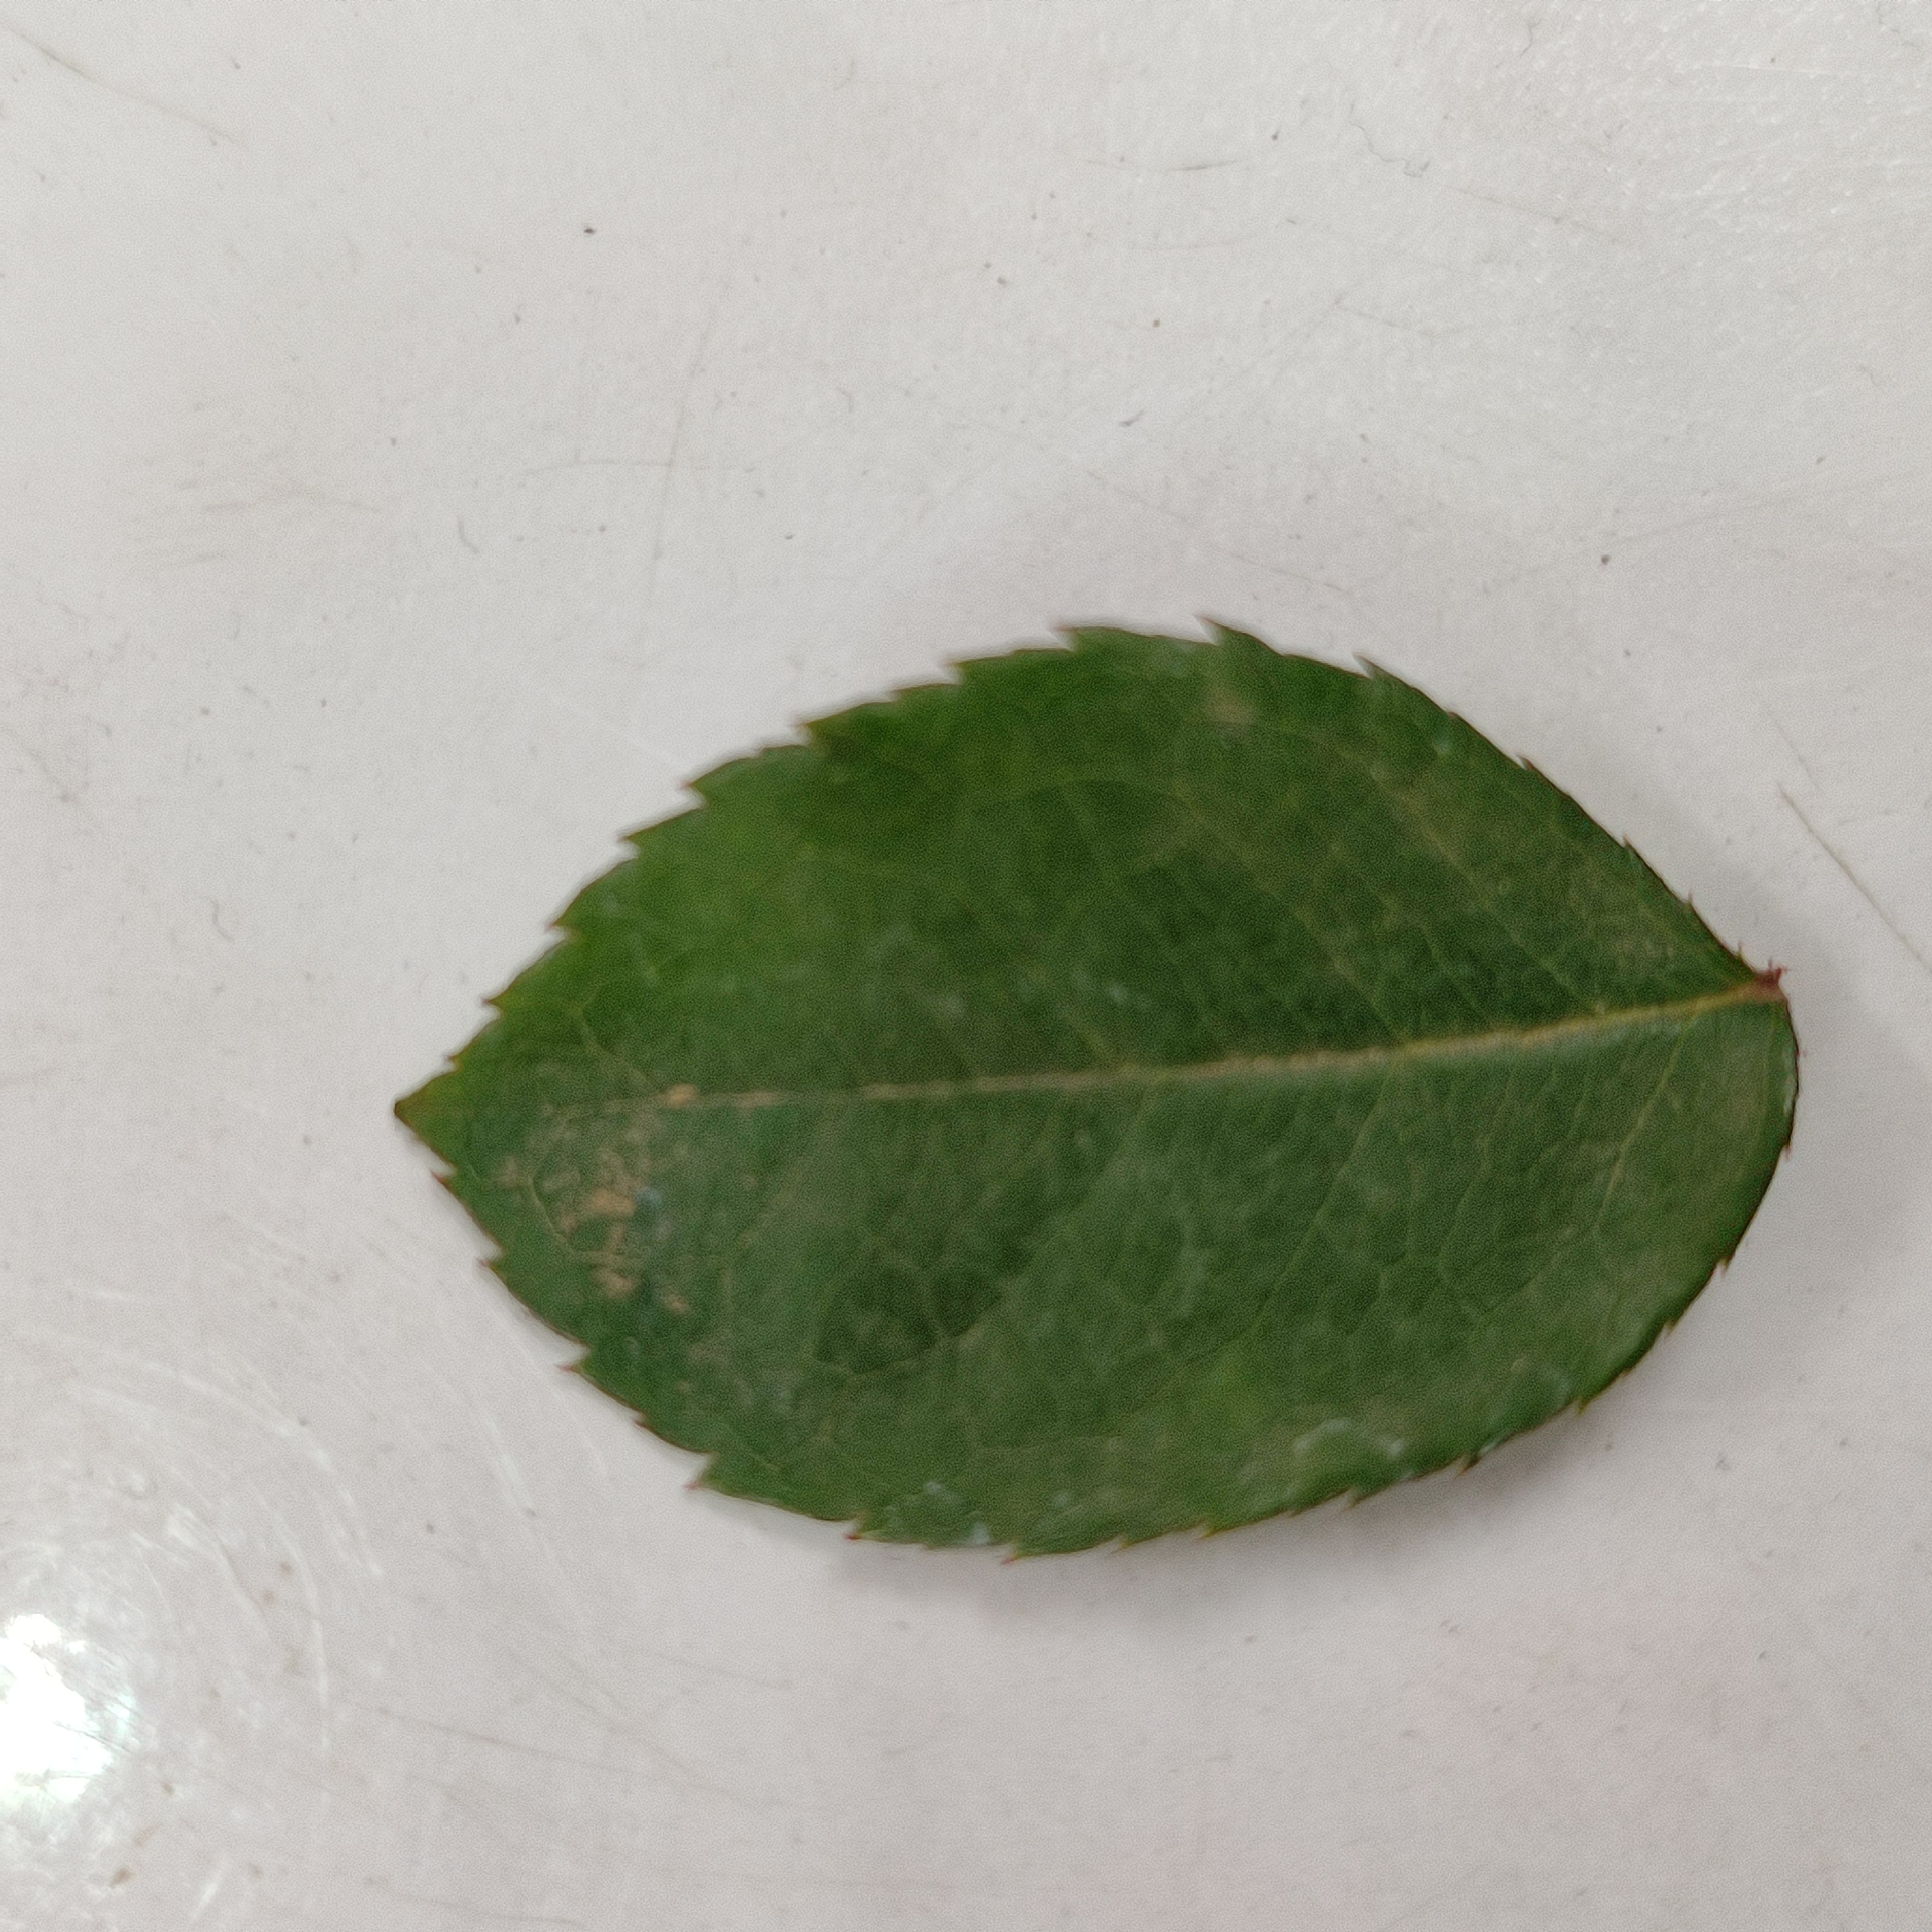
Label: Healthy Leaf